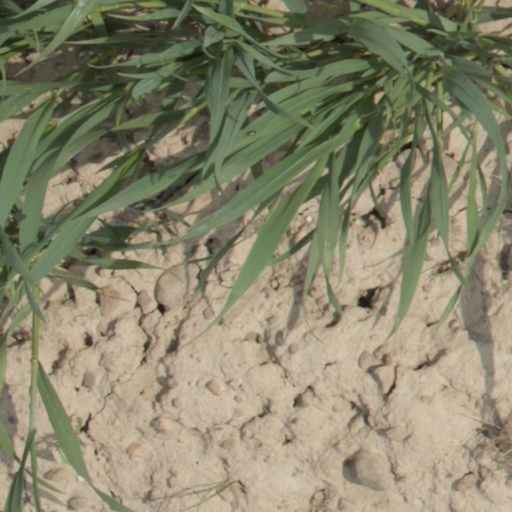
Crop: wheat